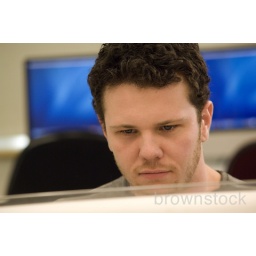
Young male student in business office with computers.